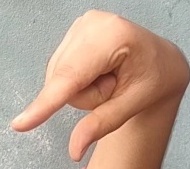
ASL sign: Q